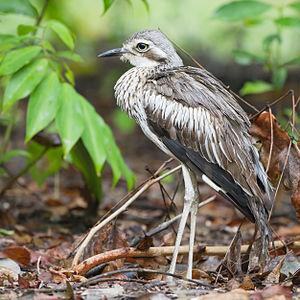
L'Œdicnème bridé est une espèce d'oiseaux limicoles terrestres endémique de l'Australie.
Ceci est une liste des oiseaux endémiques ou quasi-endémiques d'Australie.